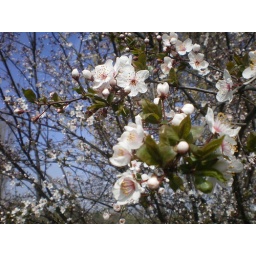
white flower in spring